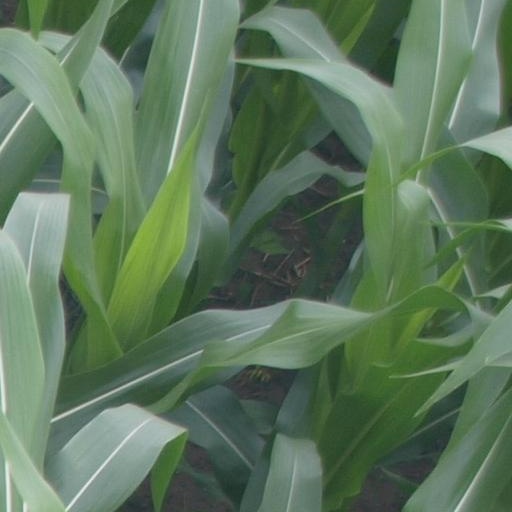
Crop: maize; corn